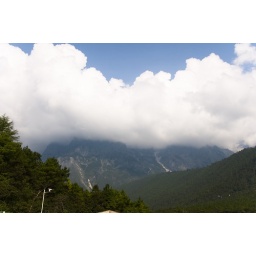
Yulong mountain in the cloud